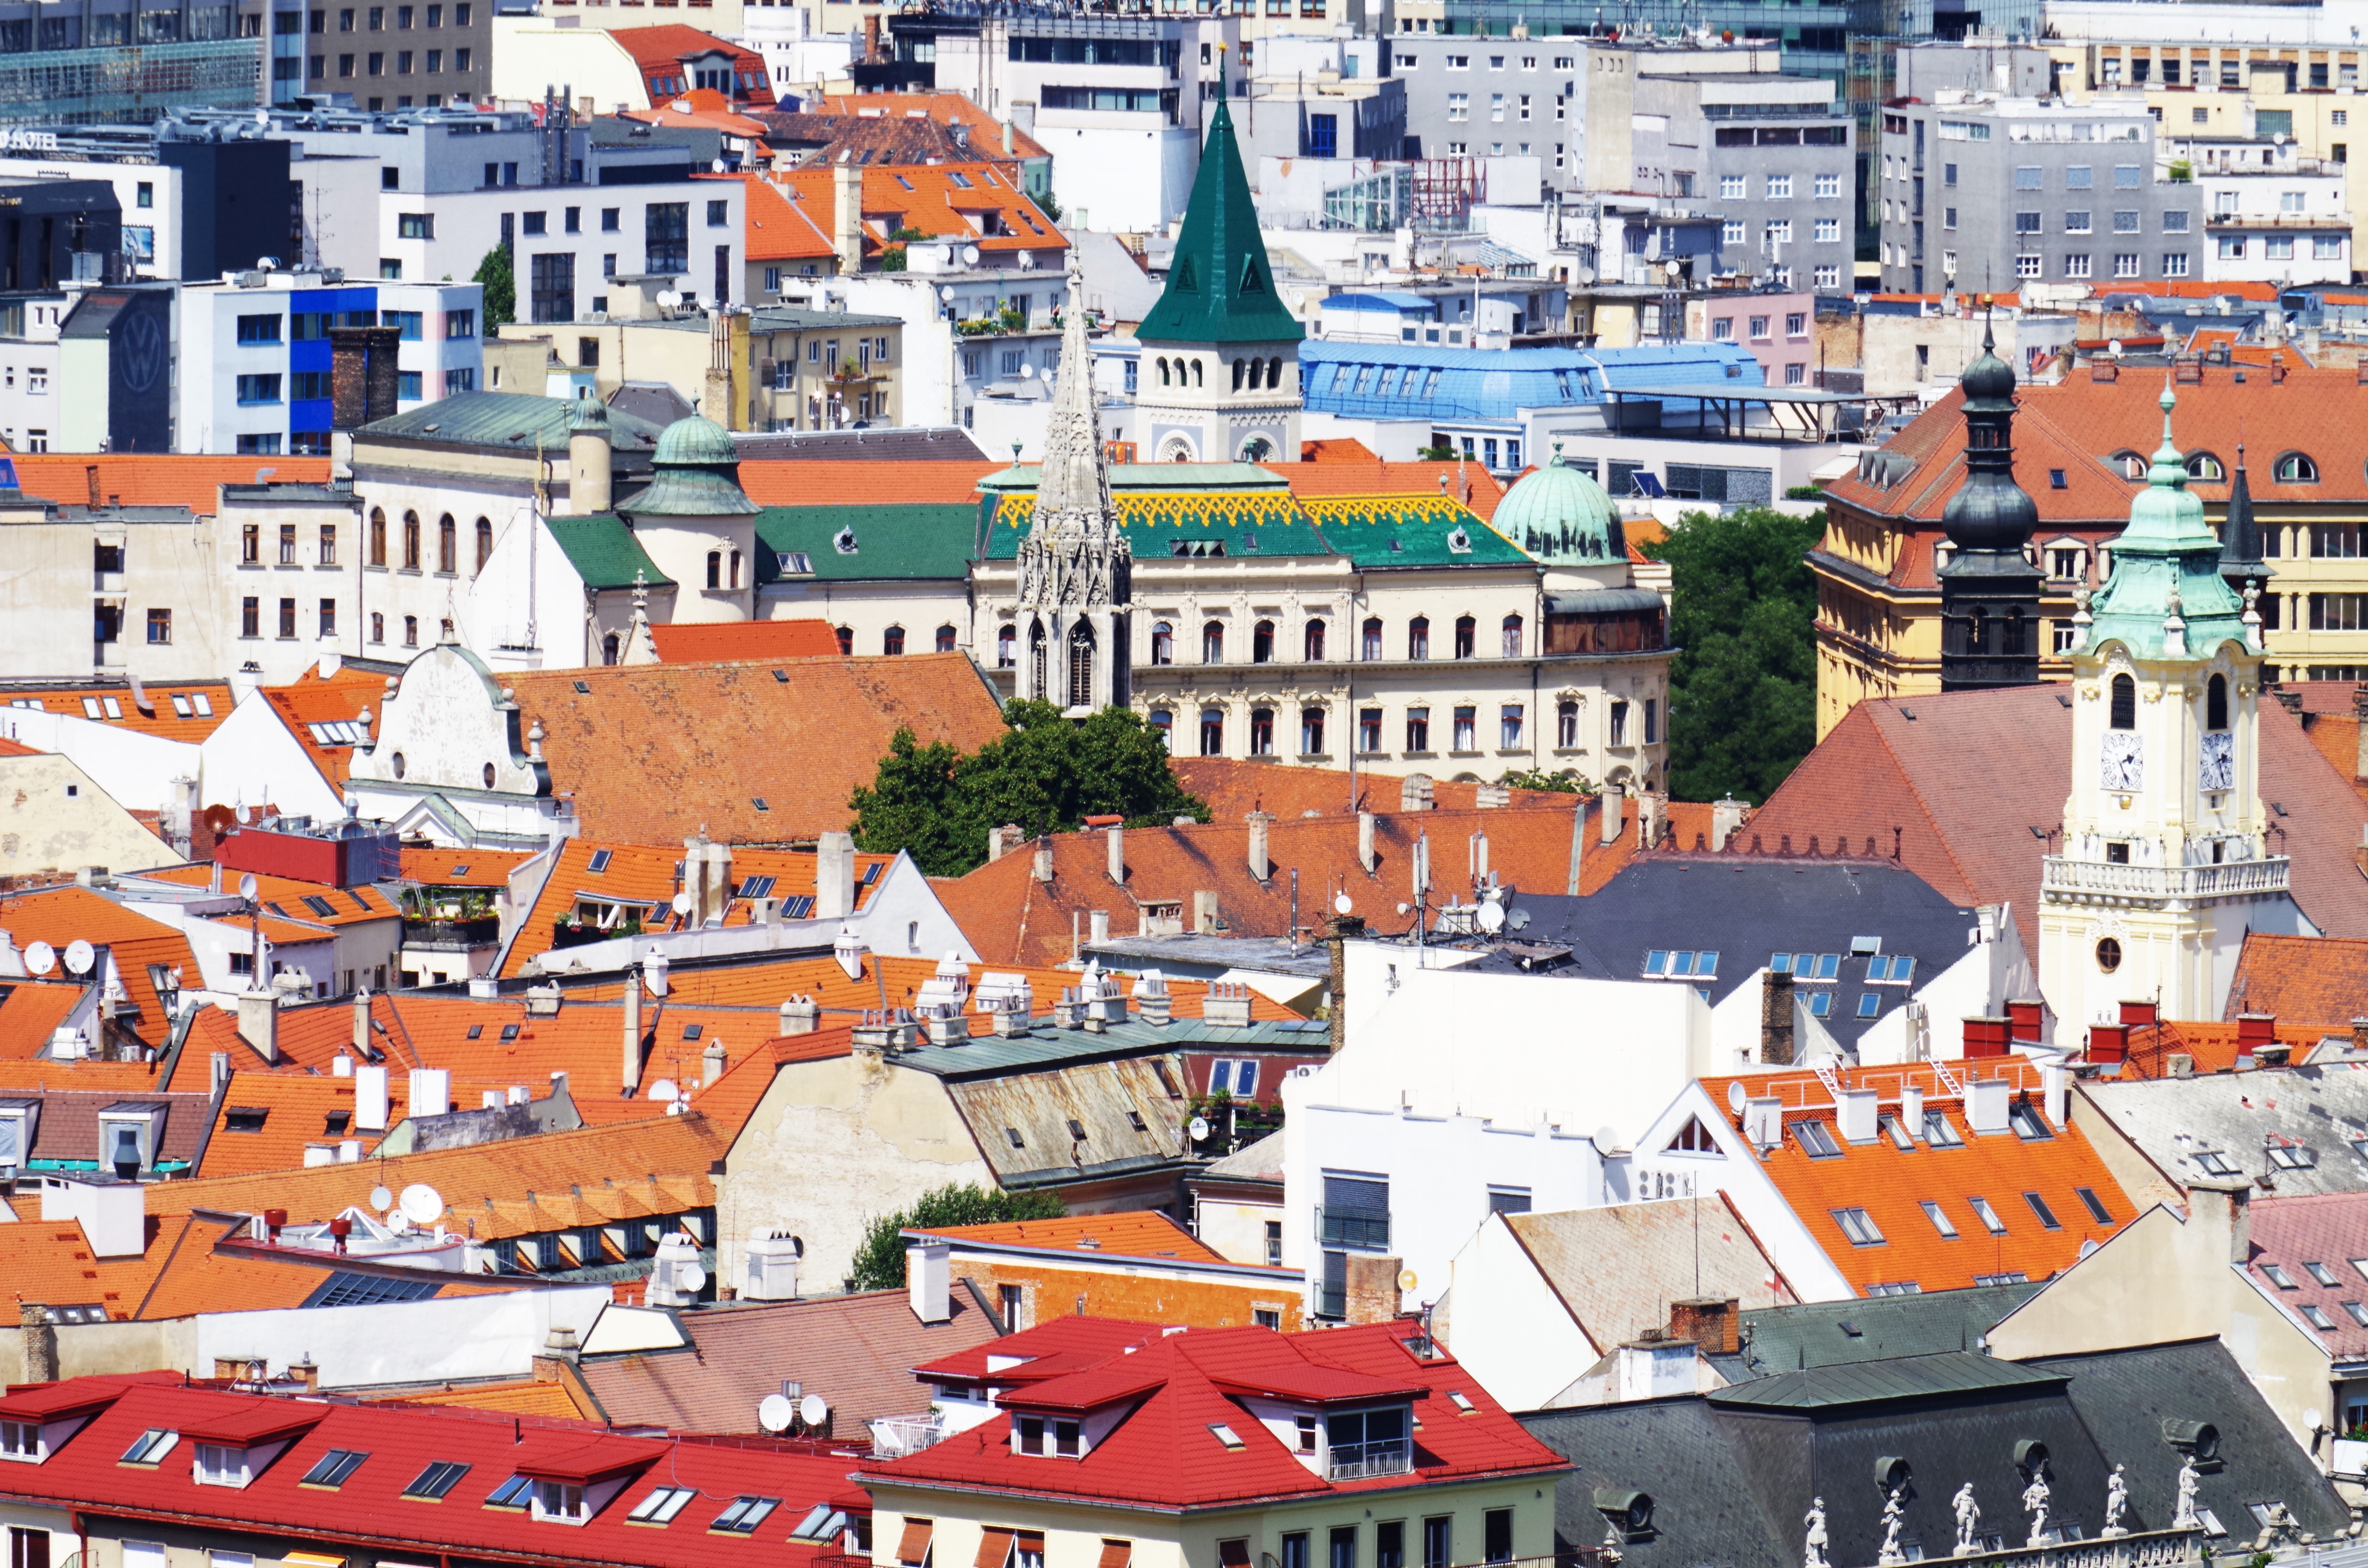
skyline, town, view, city, cityscape, europe, port, the roof of the, bratislava, slovakia, megalopolis, aerial photography, residential area, human settlement